Black River Academy

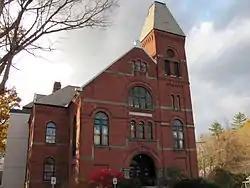

The Black River Academy is a historic school building on High Street in the village of Ludlow, Vermont. Chartered in 1835, the school served as the town high school until 1938. The present building, a Richardsonian Romanesque structure built in 1888, was listed on the National Register of Historic Places in 1972 for its architectural and historic educational significance. It presently houses the Black River Academy Museum, operated by the Black River Historical Society.